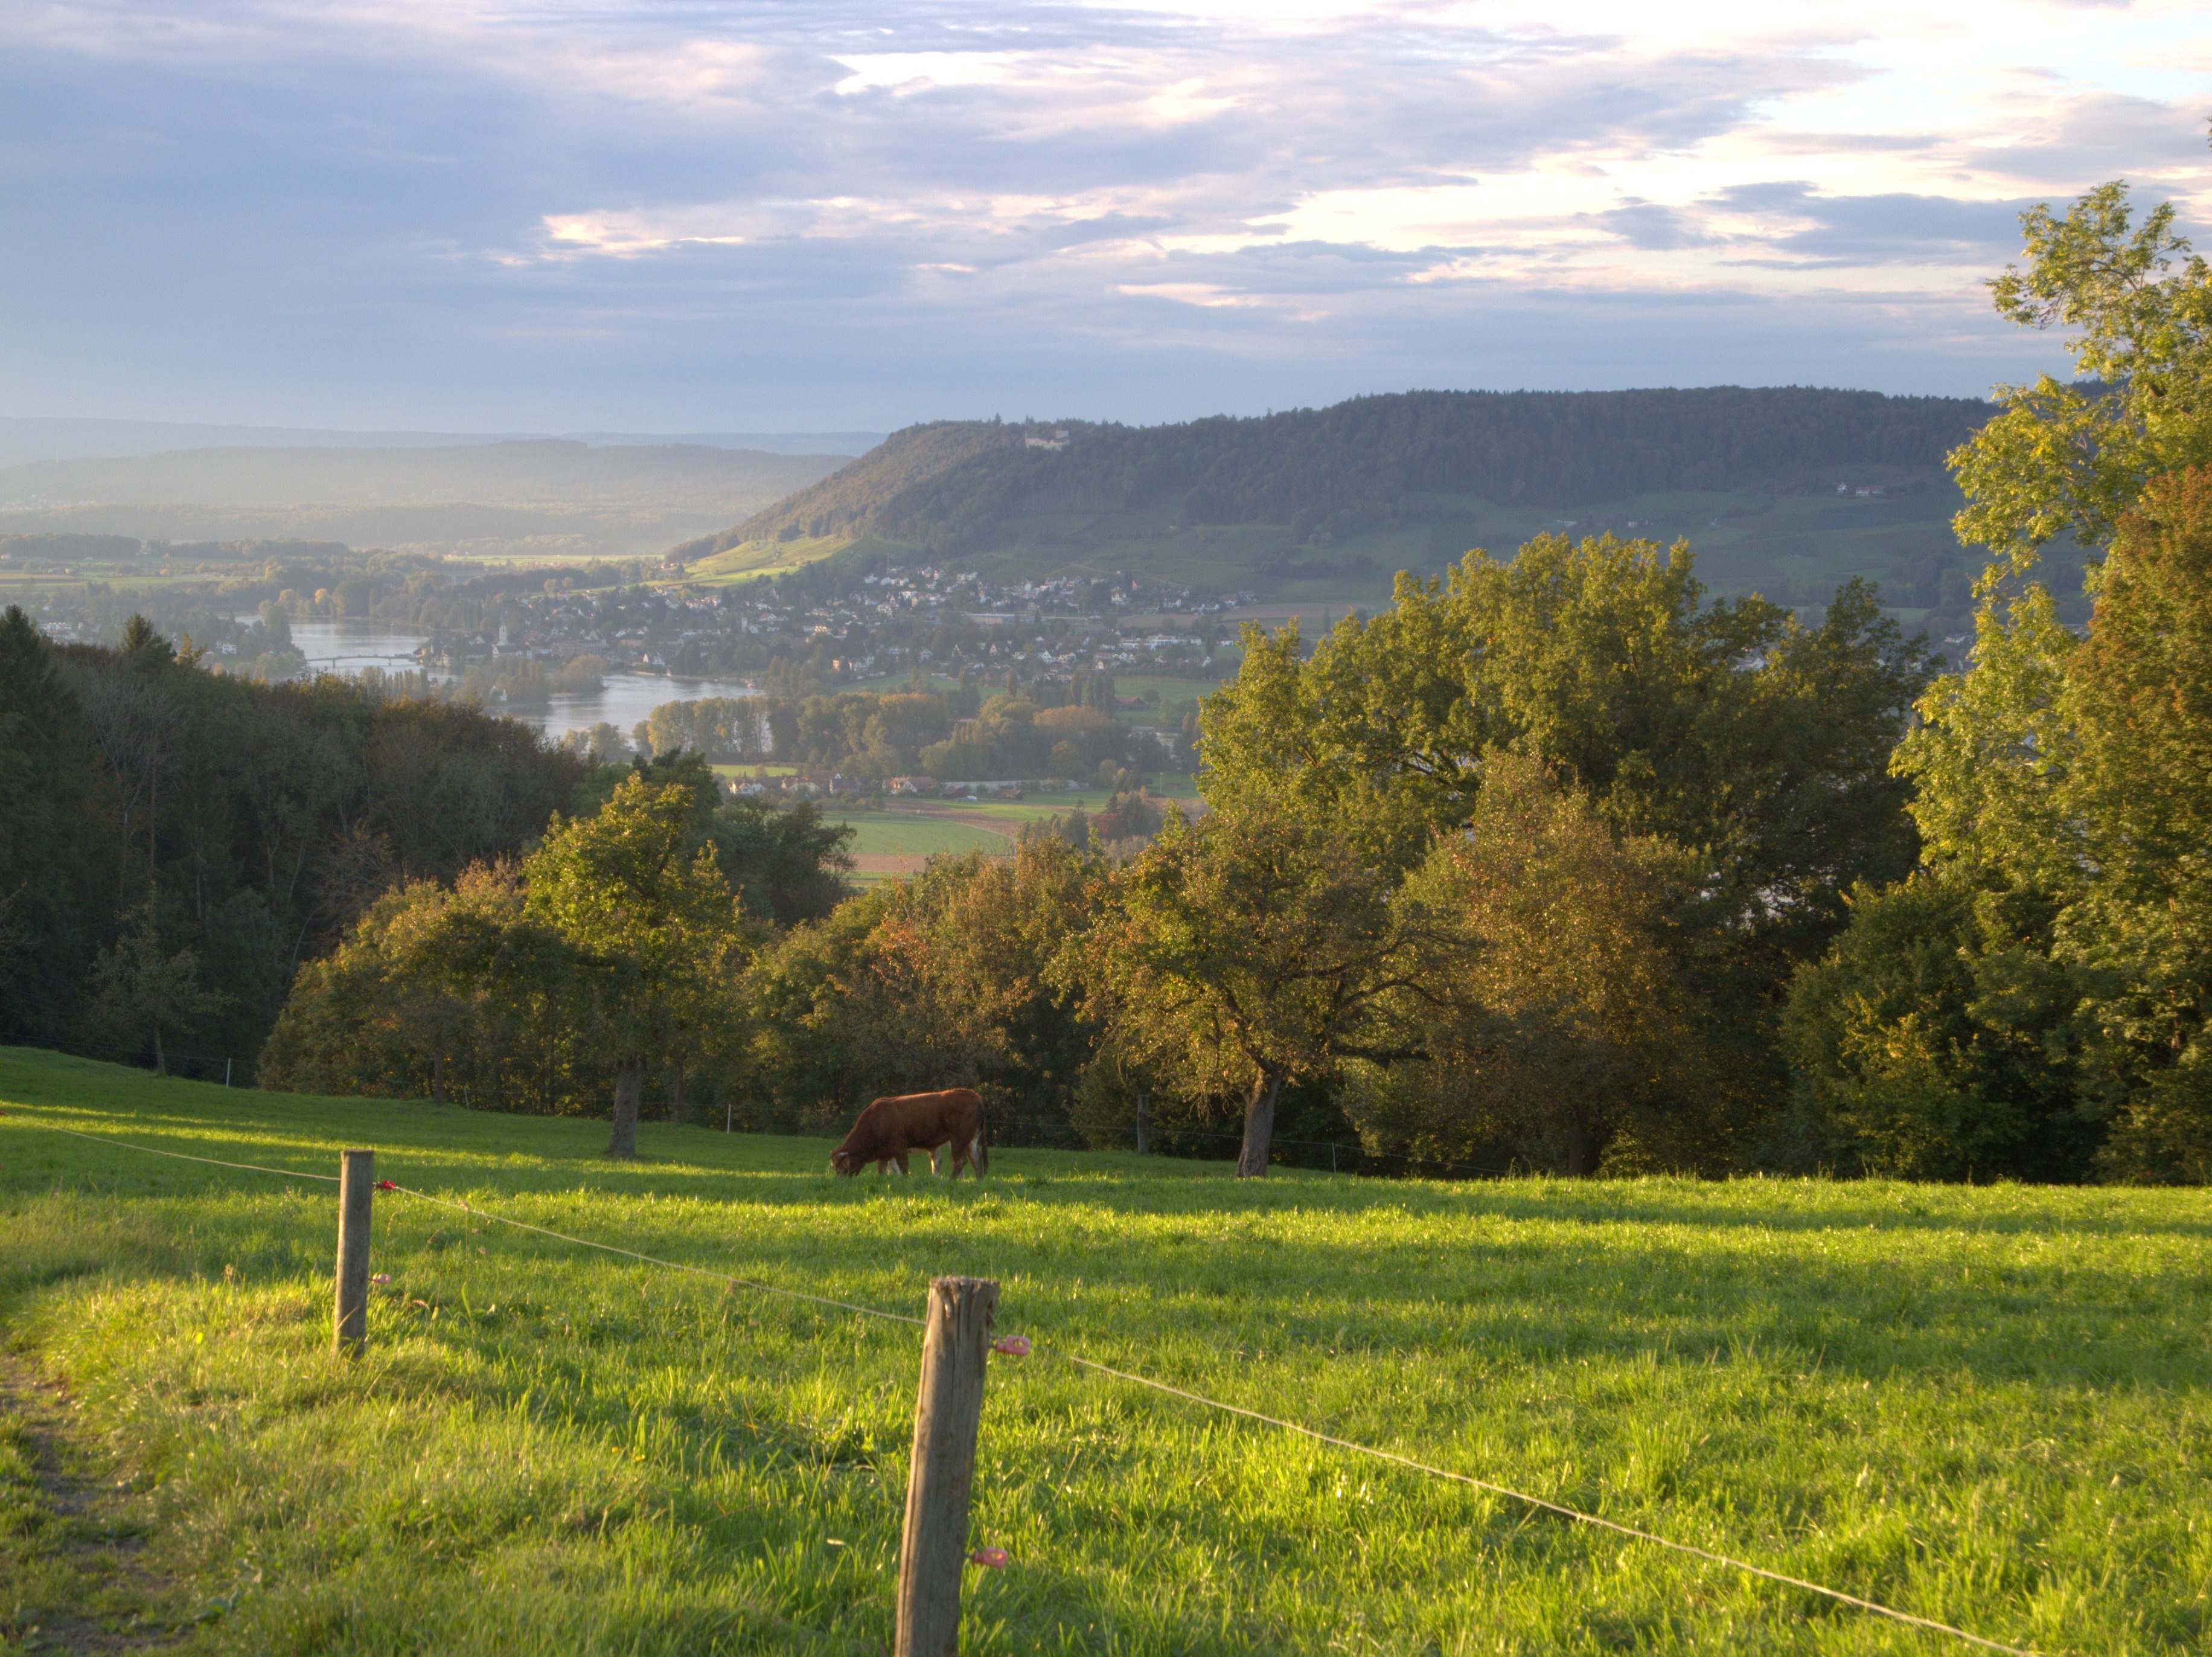
landscape, tree, nature, grass, mountain, field, farm, meadow, prairie, morning, hill, lake, valley, mountain range, rural, cow, pasture, grazing, autumn, agriculture, plain, grassland, plateau, habitat, rural area, natural environment, geographical feature, mountainous landforms